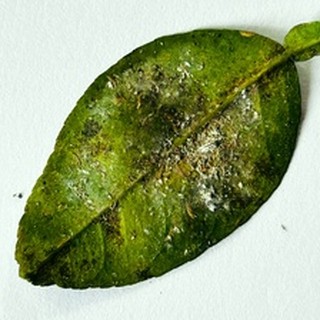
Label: lemon_bacterial_blight